Question: What fruit is there?
Tambaya: Wanne kayan marmari ne a nan?
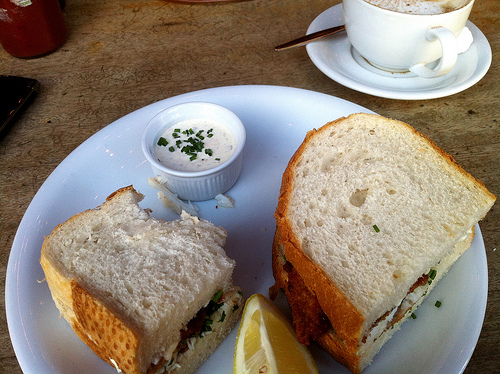
Answer: Lemon.
Amsa: Lemon tsami.